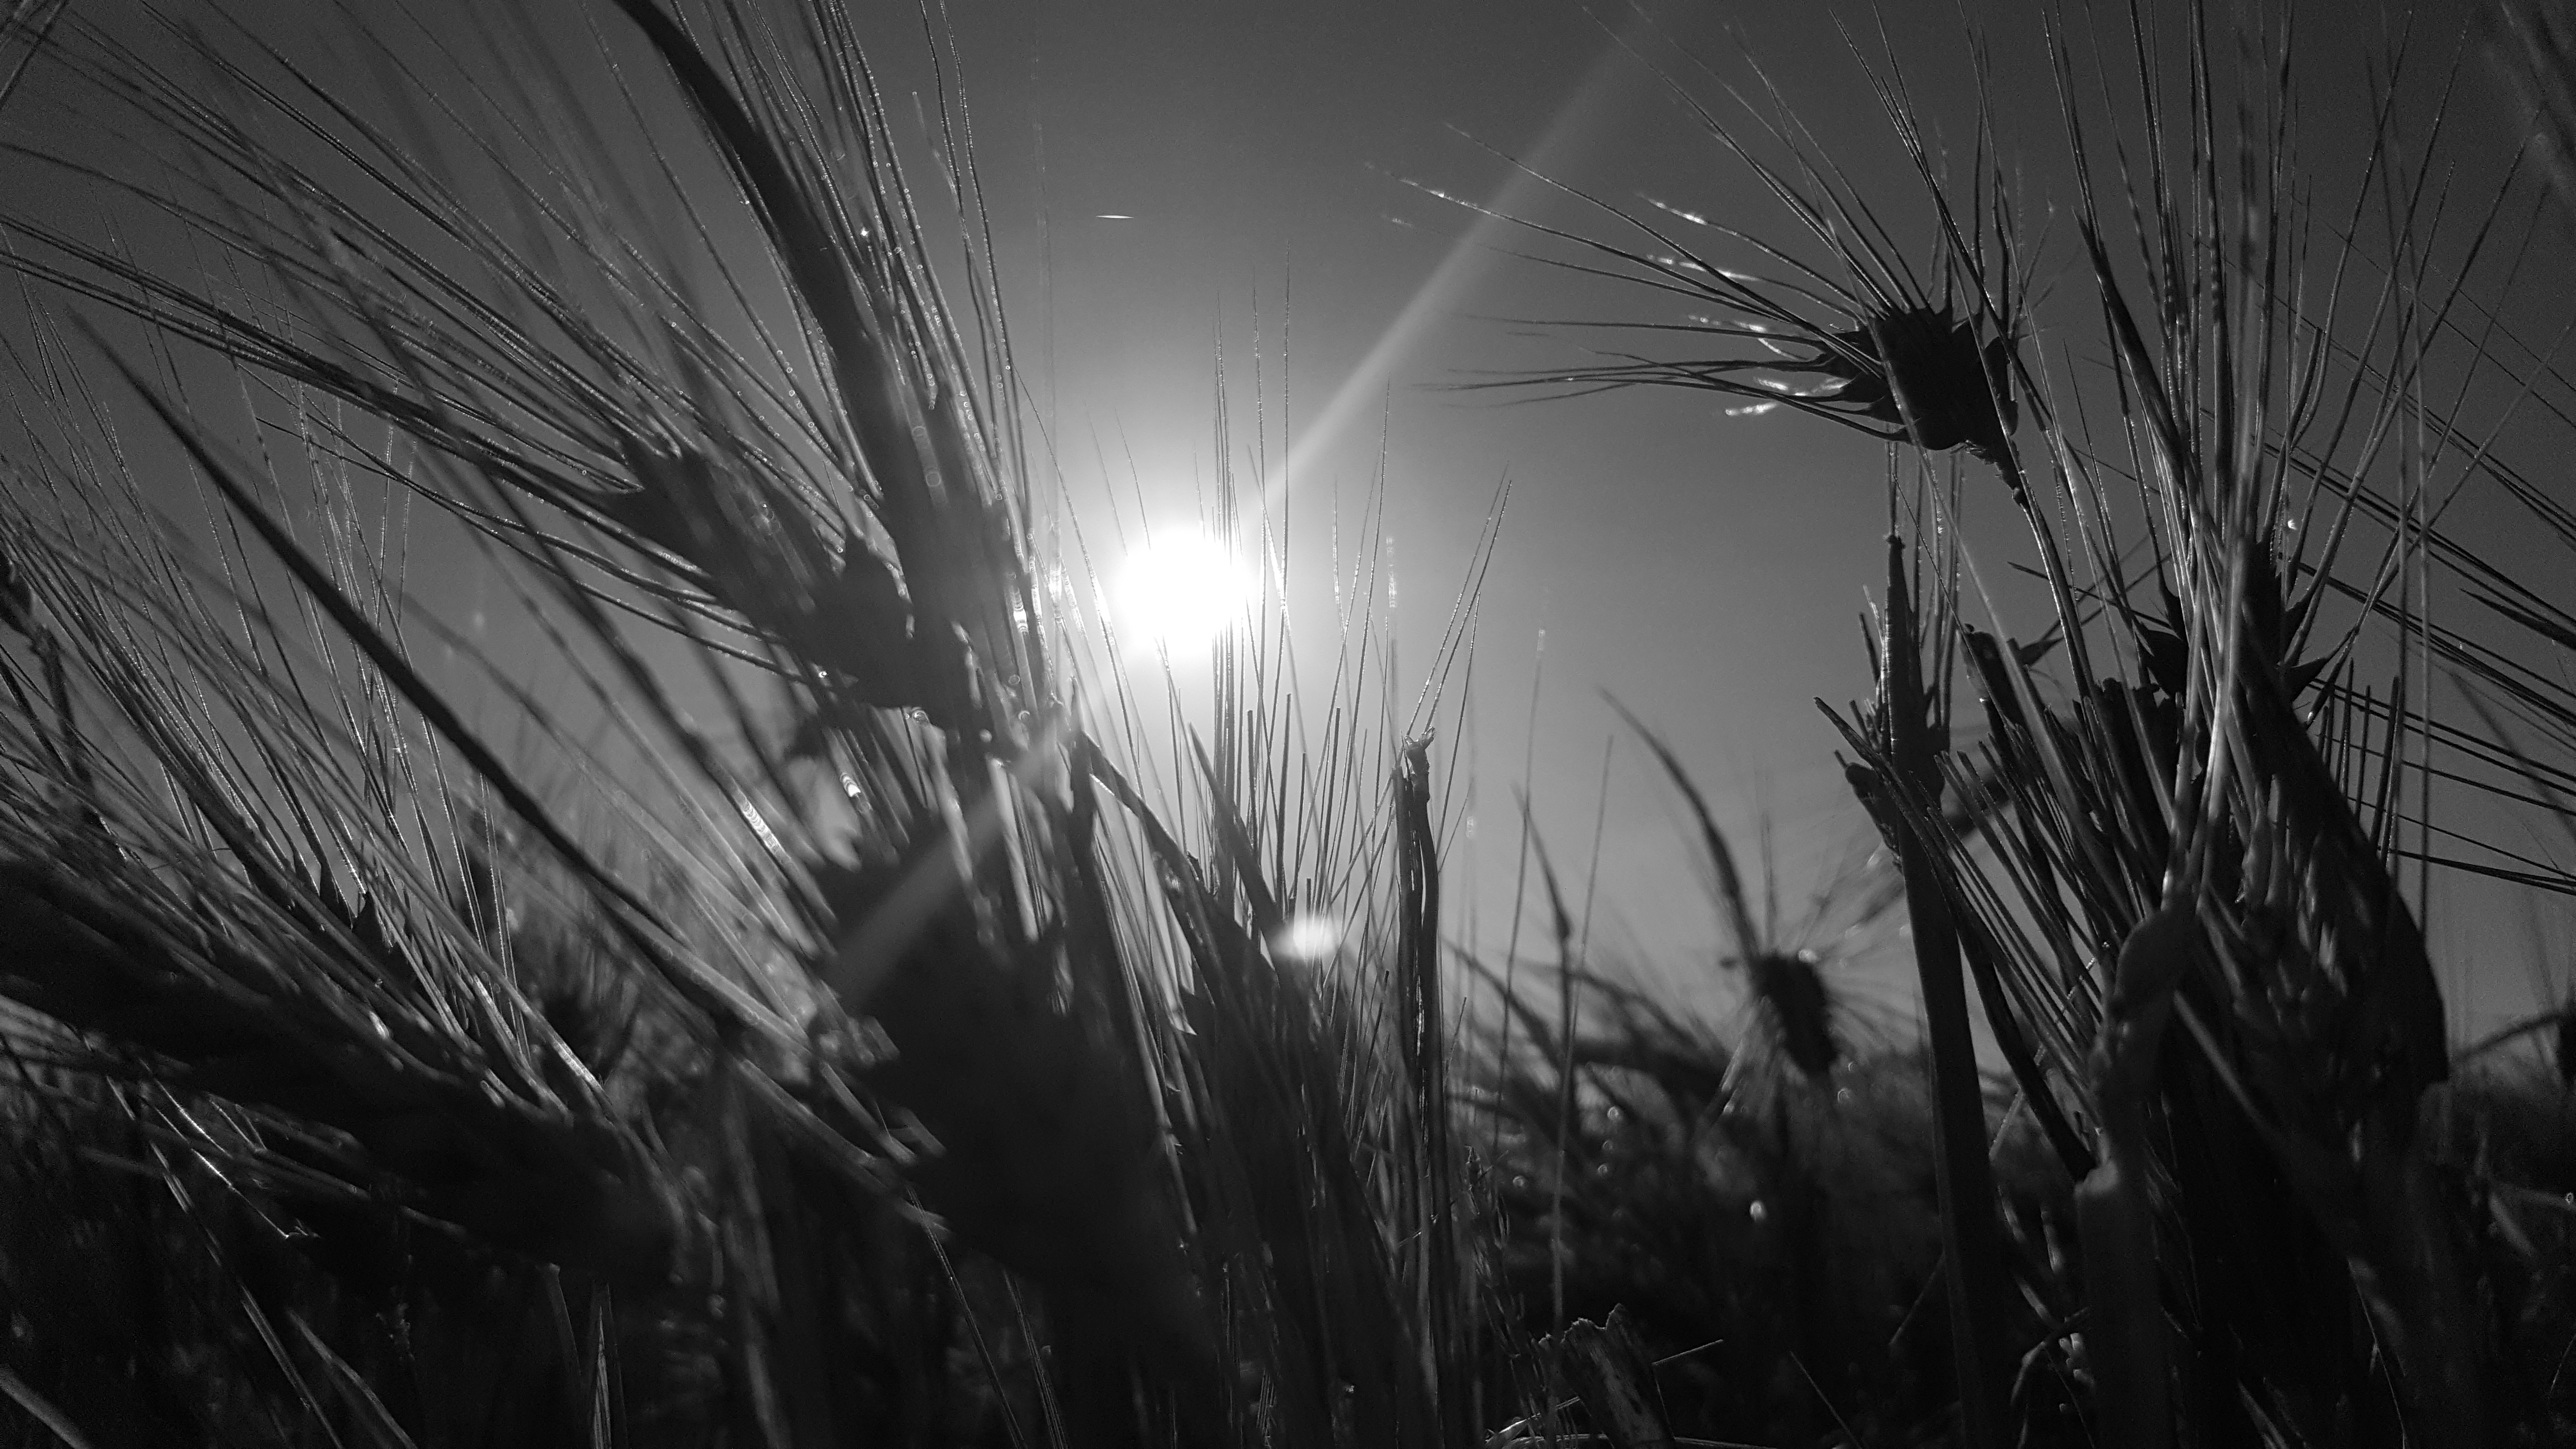
light, black and white, sun, white, night, wheat, sunlight, atmosphere, darkness, black, monochrome, spikes, monochrome photography, atmospheric phenomenon